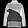
Label: Pullover